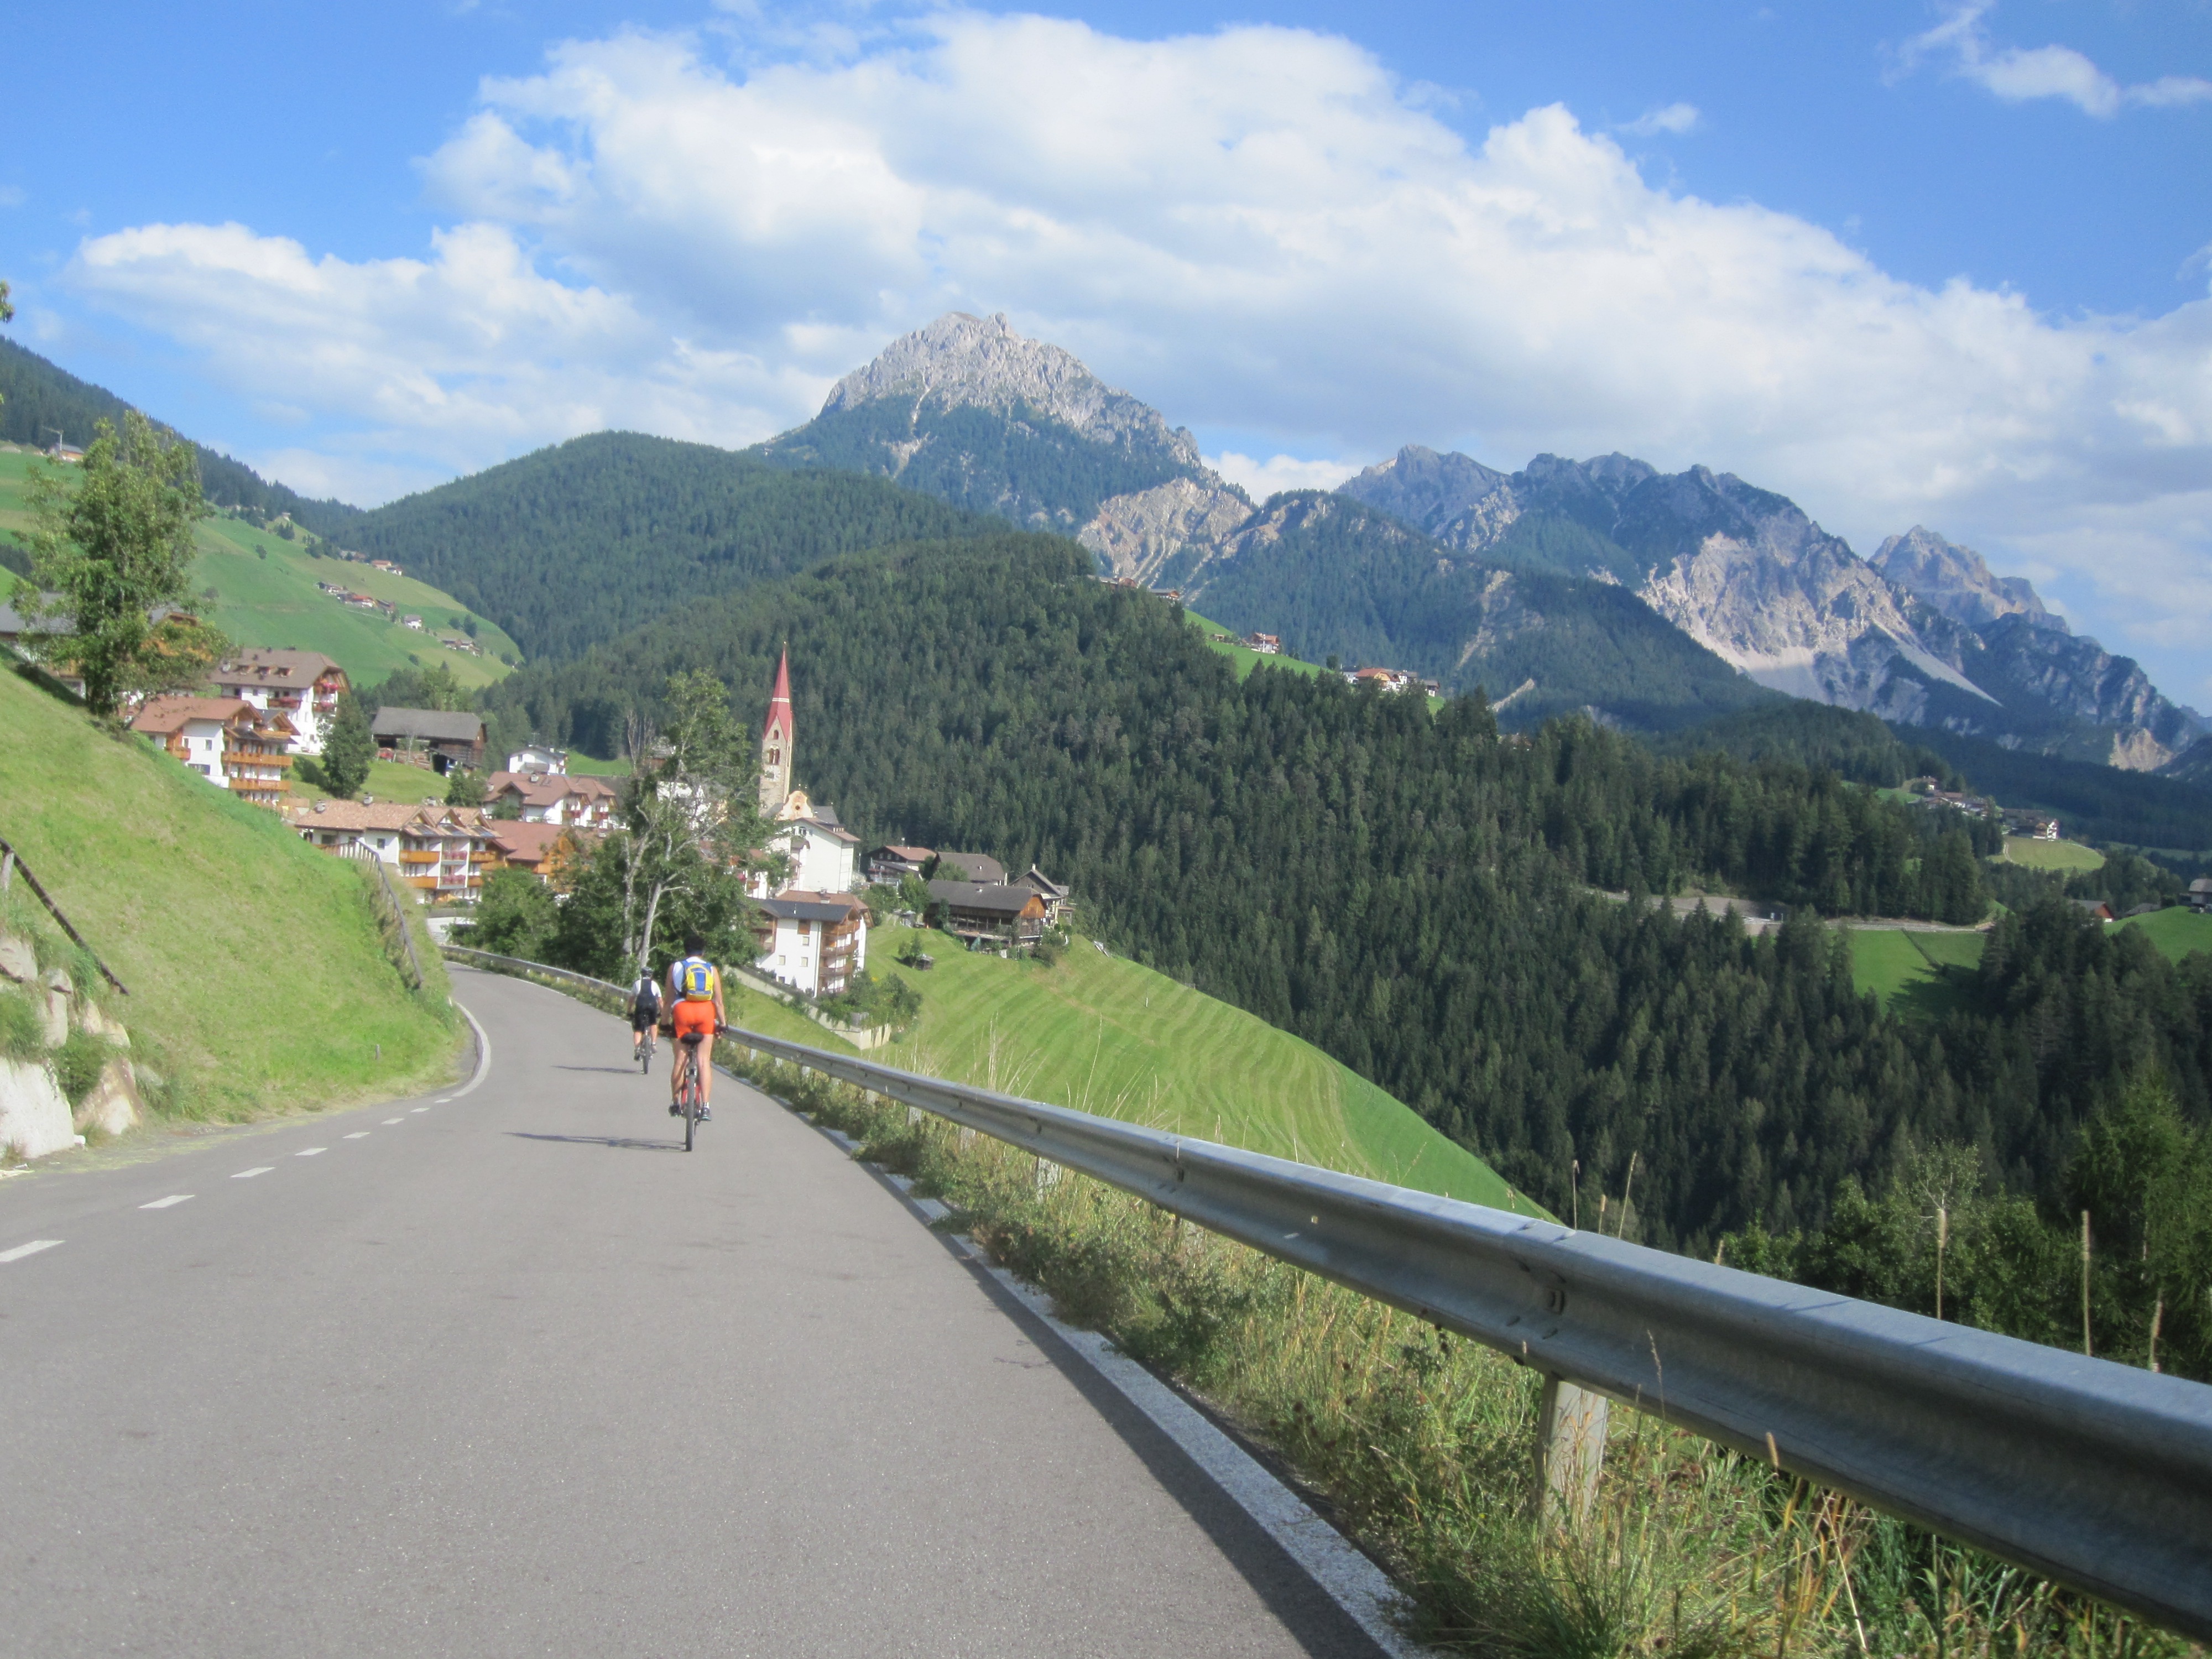
landscape, nature, forest, mountain, road, highway, valley, mountain range, summer, exit, italy, ridge, cycling, holidays, tourists, mountains, alps, infrastructure, cyclists, dolomites, mountain pass, mountainous landforms, controlled access highway